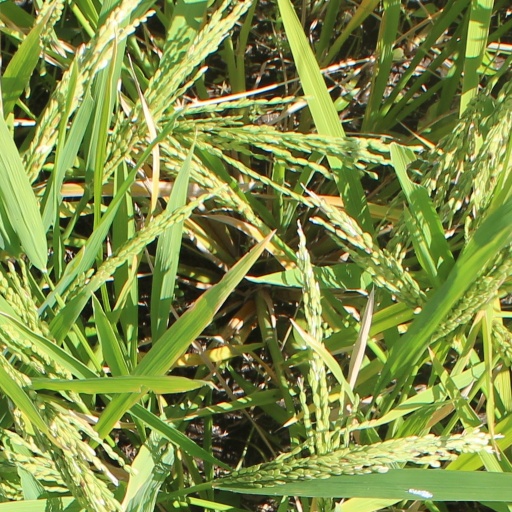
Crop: rice